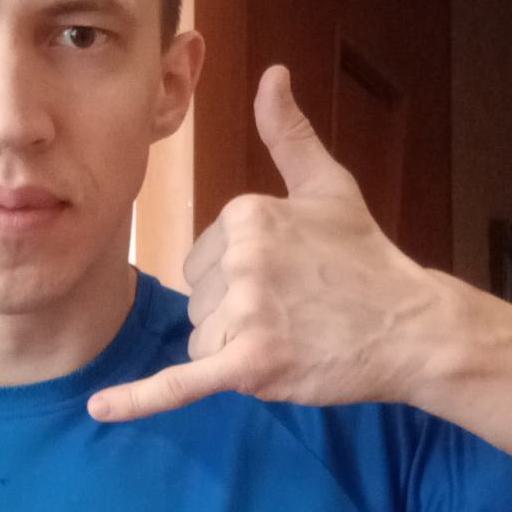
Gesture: call